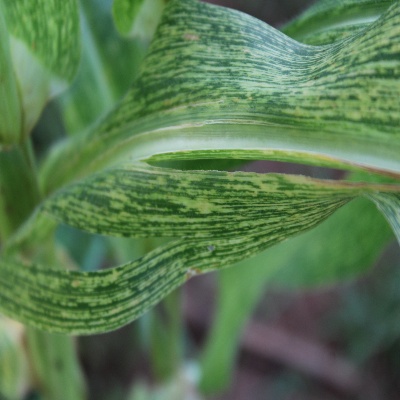
Crop: Maize
Condition: streak virus